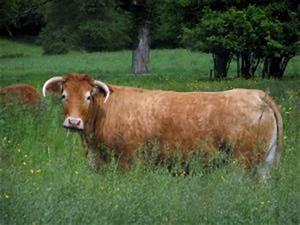
cow